Raqqa campaign (2016–2017)

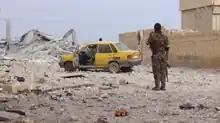
A SDF fighter stands in a destroyed area of Tabqa city.

SDF advanced in Tabqa city again on 30 April. They stated that they had captured six more districts, and that ISIL only controlled the northern part of the city near Tabqa Dam. SOHR stated that SDF controlled at least 40% of the city, including more than half of the Old City area. Later on the same day, it was reported that the SDF had captured at least 60% of the city. On the next day SDF stated that it had completely captured the Old City area, leaving ISIL in control of only the newer areas of the town alongside the dam. SOHR stated that they controlled about 80% of the city.